Brigade of Guards

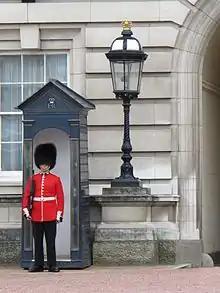
A sentry from the Grenadier Guards on duty outside Buckingham Palace

The Brigade of Guards was an administrative formation of the British Army from 1856 to 1968. It was commanded by the Major-General commanding the Brigade of Guards and was responsible for administering the guards regiments.